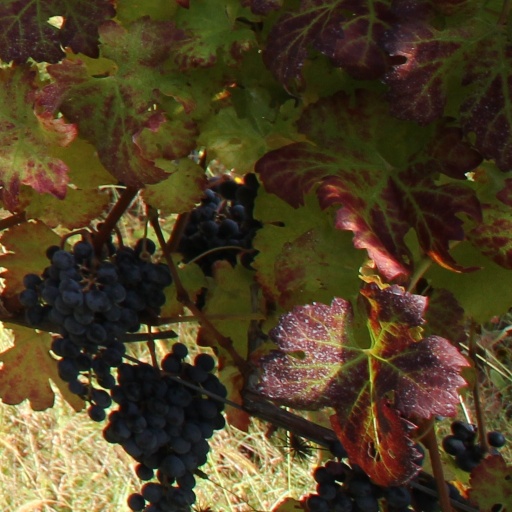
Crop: grape